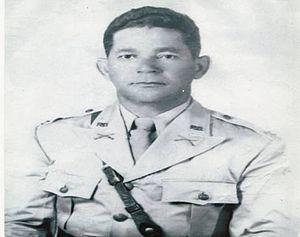
L'invasion de la République dominicaine par les États-Unis a lieu en 1965. À la suite de la guerre civile dominicaine qui débuta le 24 avril 1965, les Marines débarquèrent à Saint-Domingue le 28 avril 1965, appuyés par des éléments de la 82ᵉ division aéroportée.